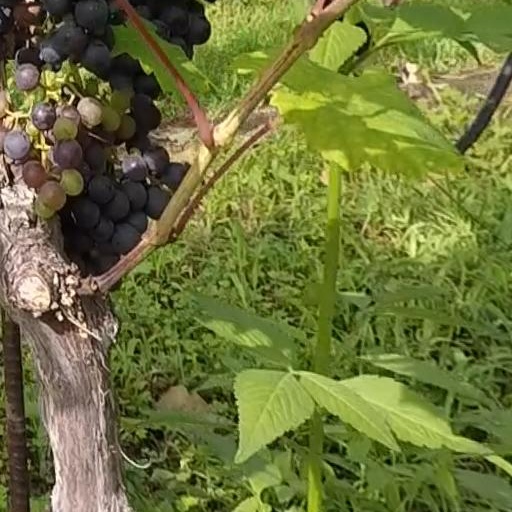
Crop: grape